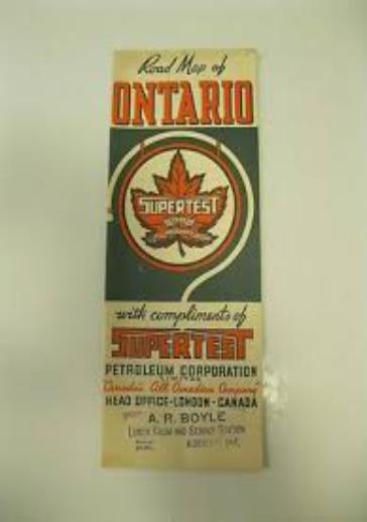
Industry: Transportation